DVB-SH

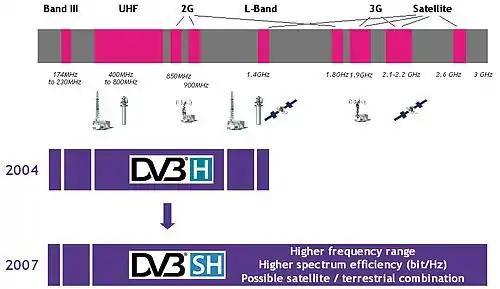
DVB-SH supported spectrum

Recently, results from BMCO forum (Alcatel April 2008) shows a radio improvement of at least 5.5 dB on signal requirements between DVB-H and DVB-SH in the UHF frequencies. The improvements to signal requirements translates to better in-building penetration, better in-car coverage and extension of outdoor coverage. DVB-SH chipsets are being developed now by DiBcom and NXP Semiconductors, and are expected to be available in beginning of 2008. Initial specifications show that the chipsets supports both UHF and S-Band and are compatible with DVB-H.